Lava delta

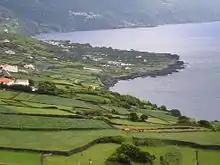
Lava delta of Ponta dos Biscoitos, Sant Cruz das Ribeiras, Pico Island

Lava deltas, similar to river deltas, form wherever sufficient sub-aerial flows of lava enter standing bodies of water. The lava cools and breaks up as it encounters the water, with the resulting fragments filling in the adjacent seabed topography such that the flow can move further offshore sub-aerially. Lava deltas are generally associated with large-scale, effusive type basaltic volcanism.